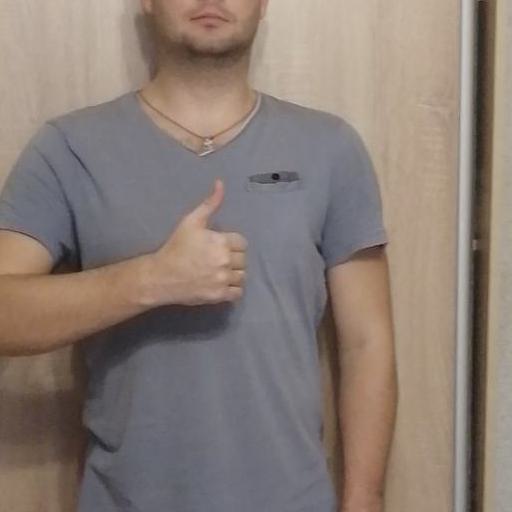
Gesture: like